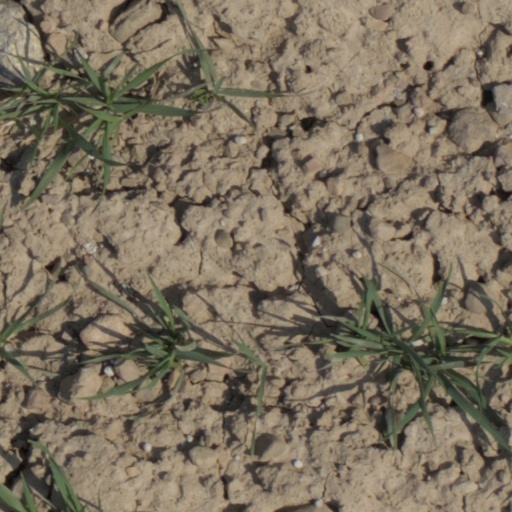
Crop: wheat